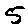
Label: 5